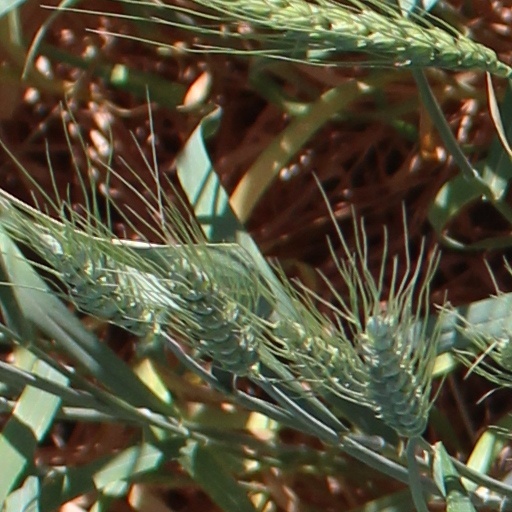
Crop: wheat